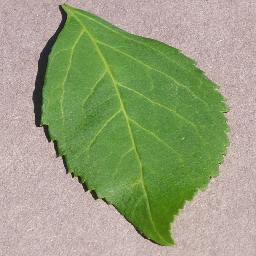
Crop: cherry
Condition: (including_sour)_healthy